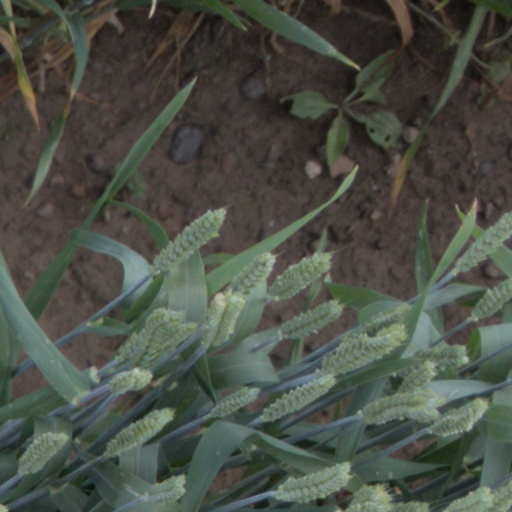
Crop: wheat